Basel Minster

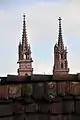
"Martinsturm" (62.7 m) and "Georgsturm" (64.2 m)

During the iconoclasm of the Protestant Reformation, many valuable pieces of art belonging to the city of Basel and the minster were destroyed in 1528 and 1529. Numerous citizens stormed many of the churches in Basel, some of them by armed force in order to demolish religious paintings and statues. Huldrych Zwingli, an influential church reformer, condemned the worship of God in the form of pictures as idolatry.